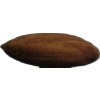
Label: Almonds 1